Statue of John Barry

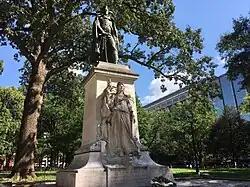
"Commodore John Barry" statue in 2015

The statue of John Barry commemorates the "Father of the United States Navy", Commodore John Barry (1745–1806). Barry was an Irish-born sailor who joined the American colonists in the fight for independence from the Kingdom of Great Britain. Barry became the first officee to be commissioned by the Second Continental Congress. He captained several ships during the American Revolutionary War, and fought not only in the Continental Navy, but also in the Continental Army as well. He was the first American to capture an enemy ship and was promoted to commodore by President George Washington in 1794. Barry's last ship, the "United States", fought in the Quasi-War. He retired in 1801, but remained head of the United States Navy until his death in 1806.